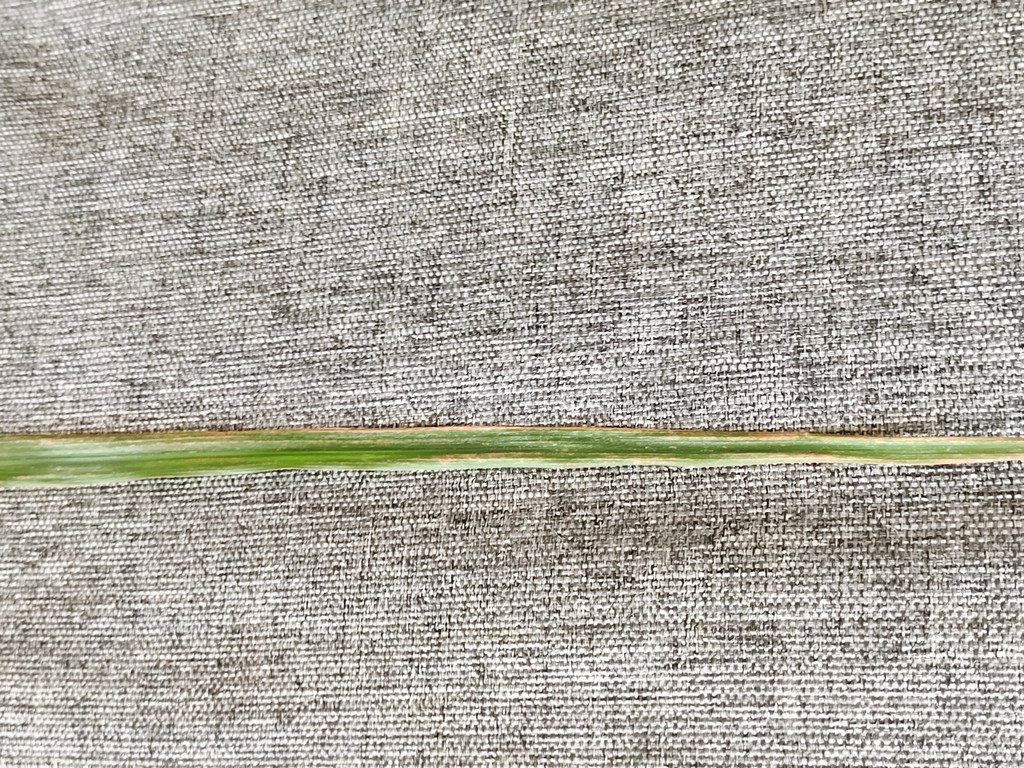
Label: Unhealthy